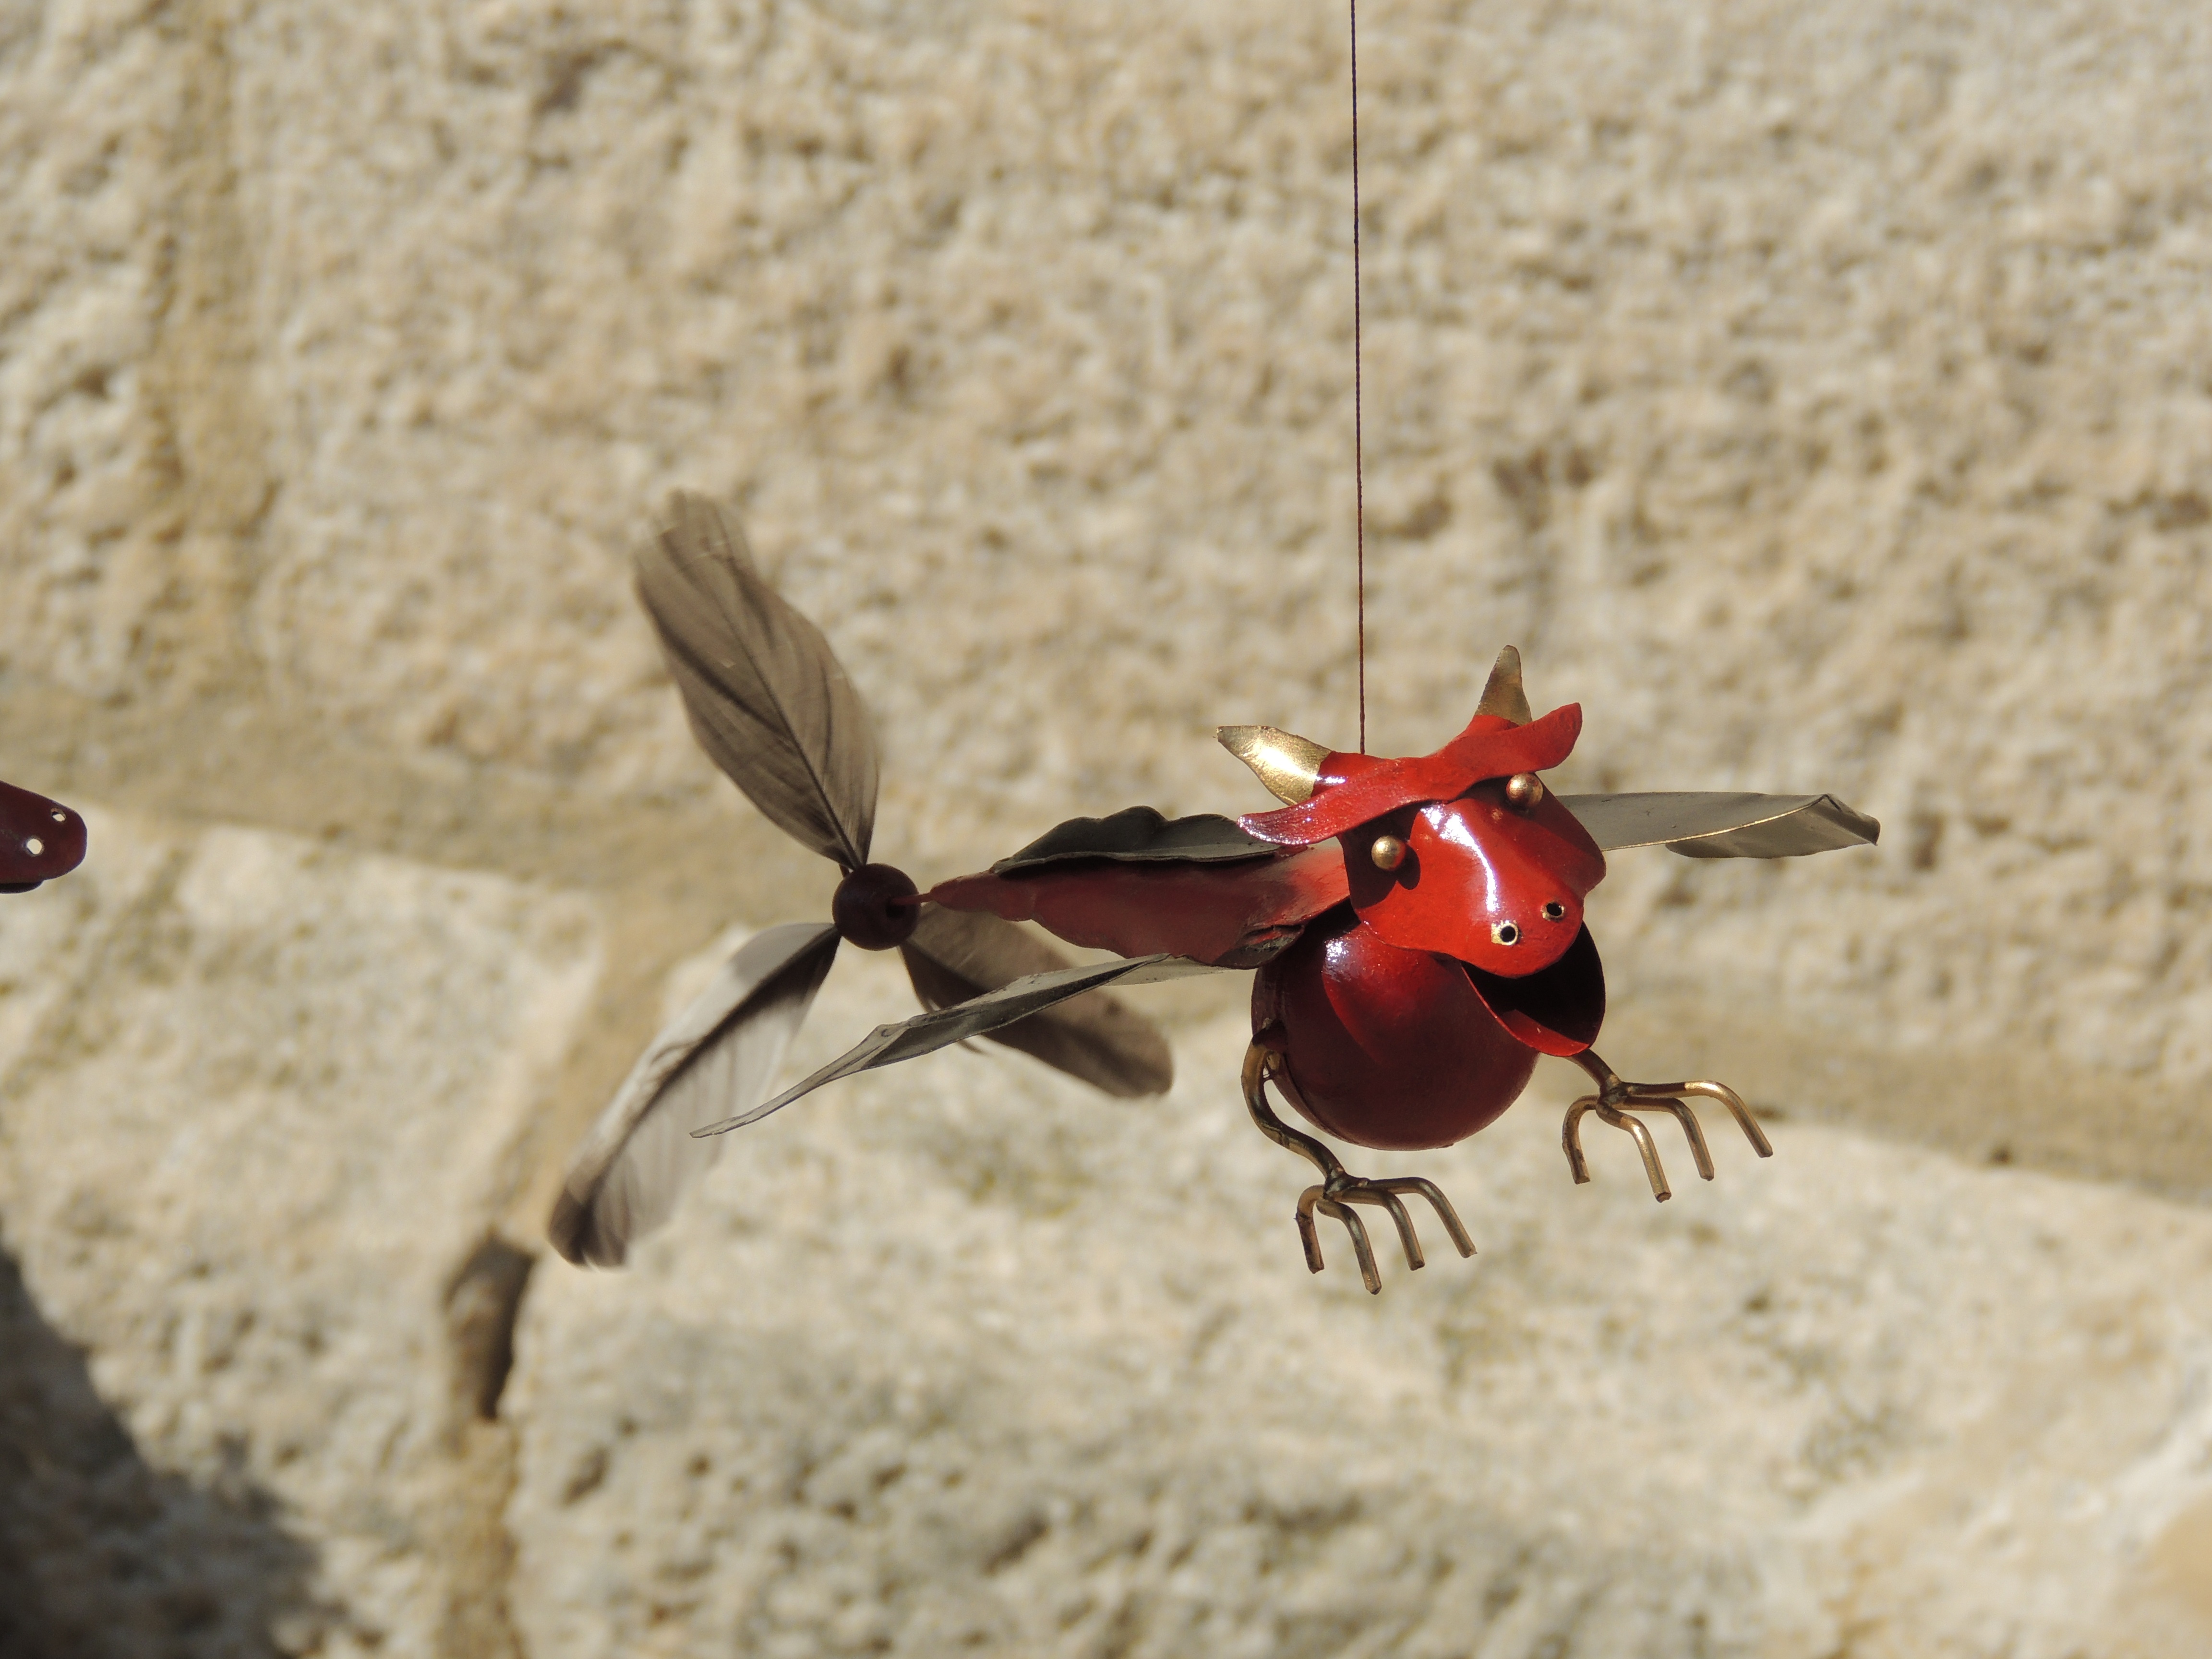
flower, insect, fauna, invertebrate, close up, pest, beetle, macro photography, arthropod, membrane winged insect